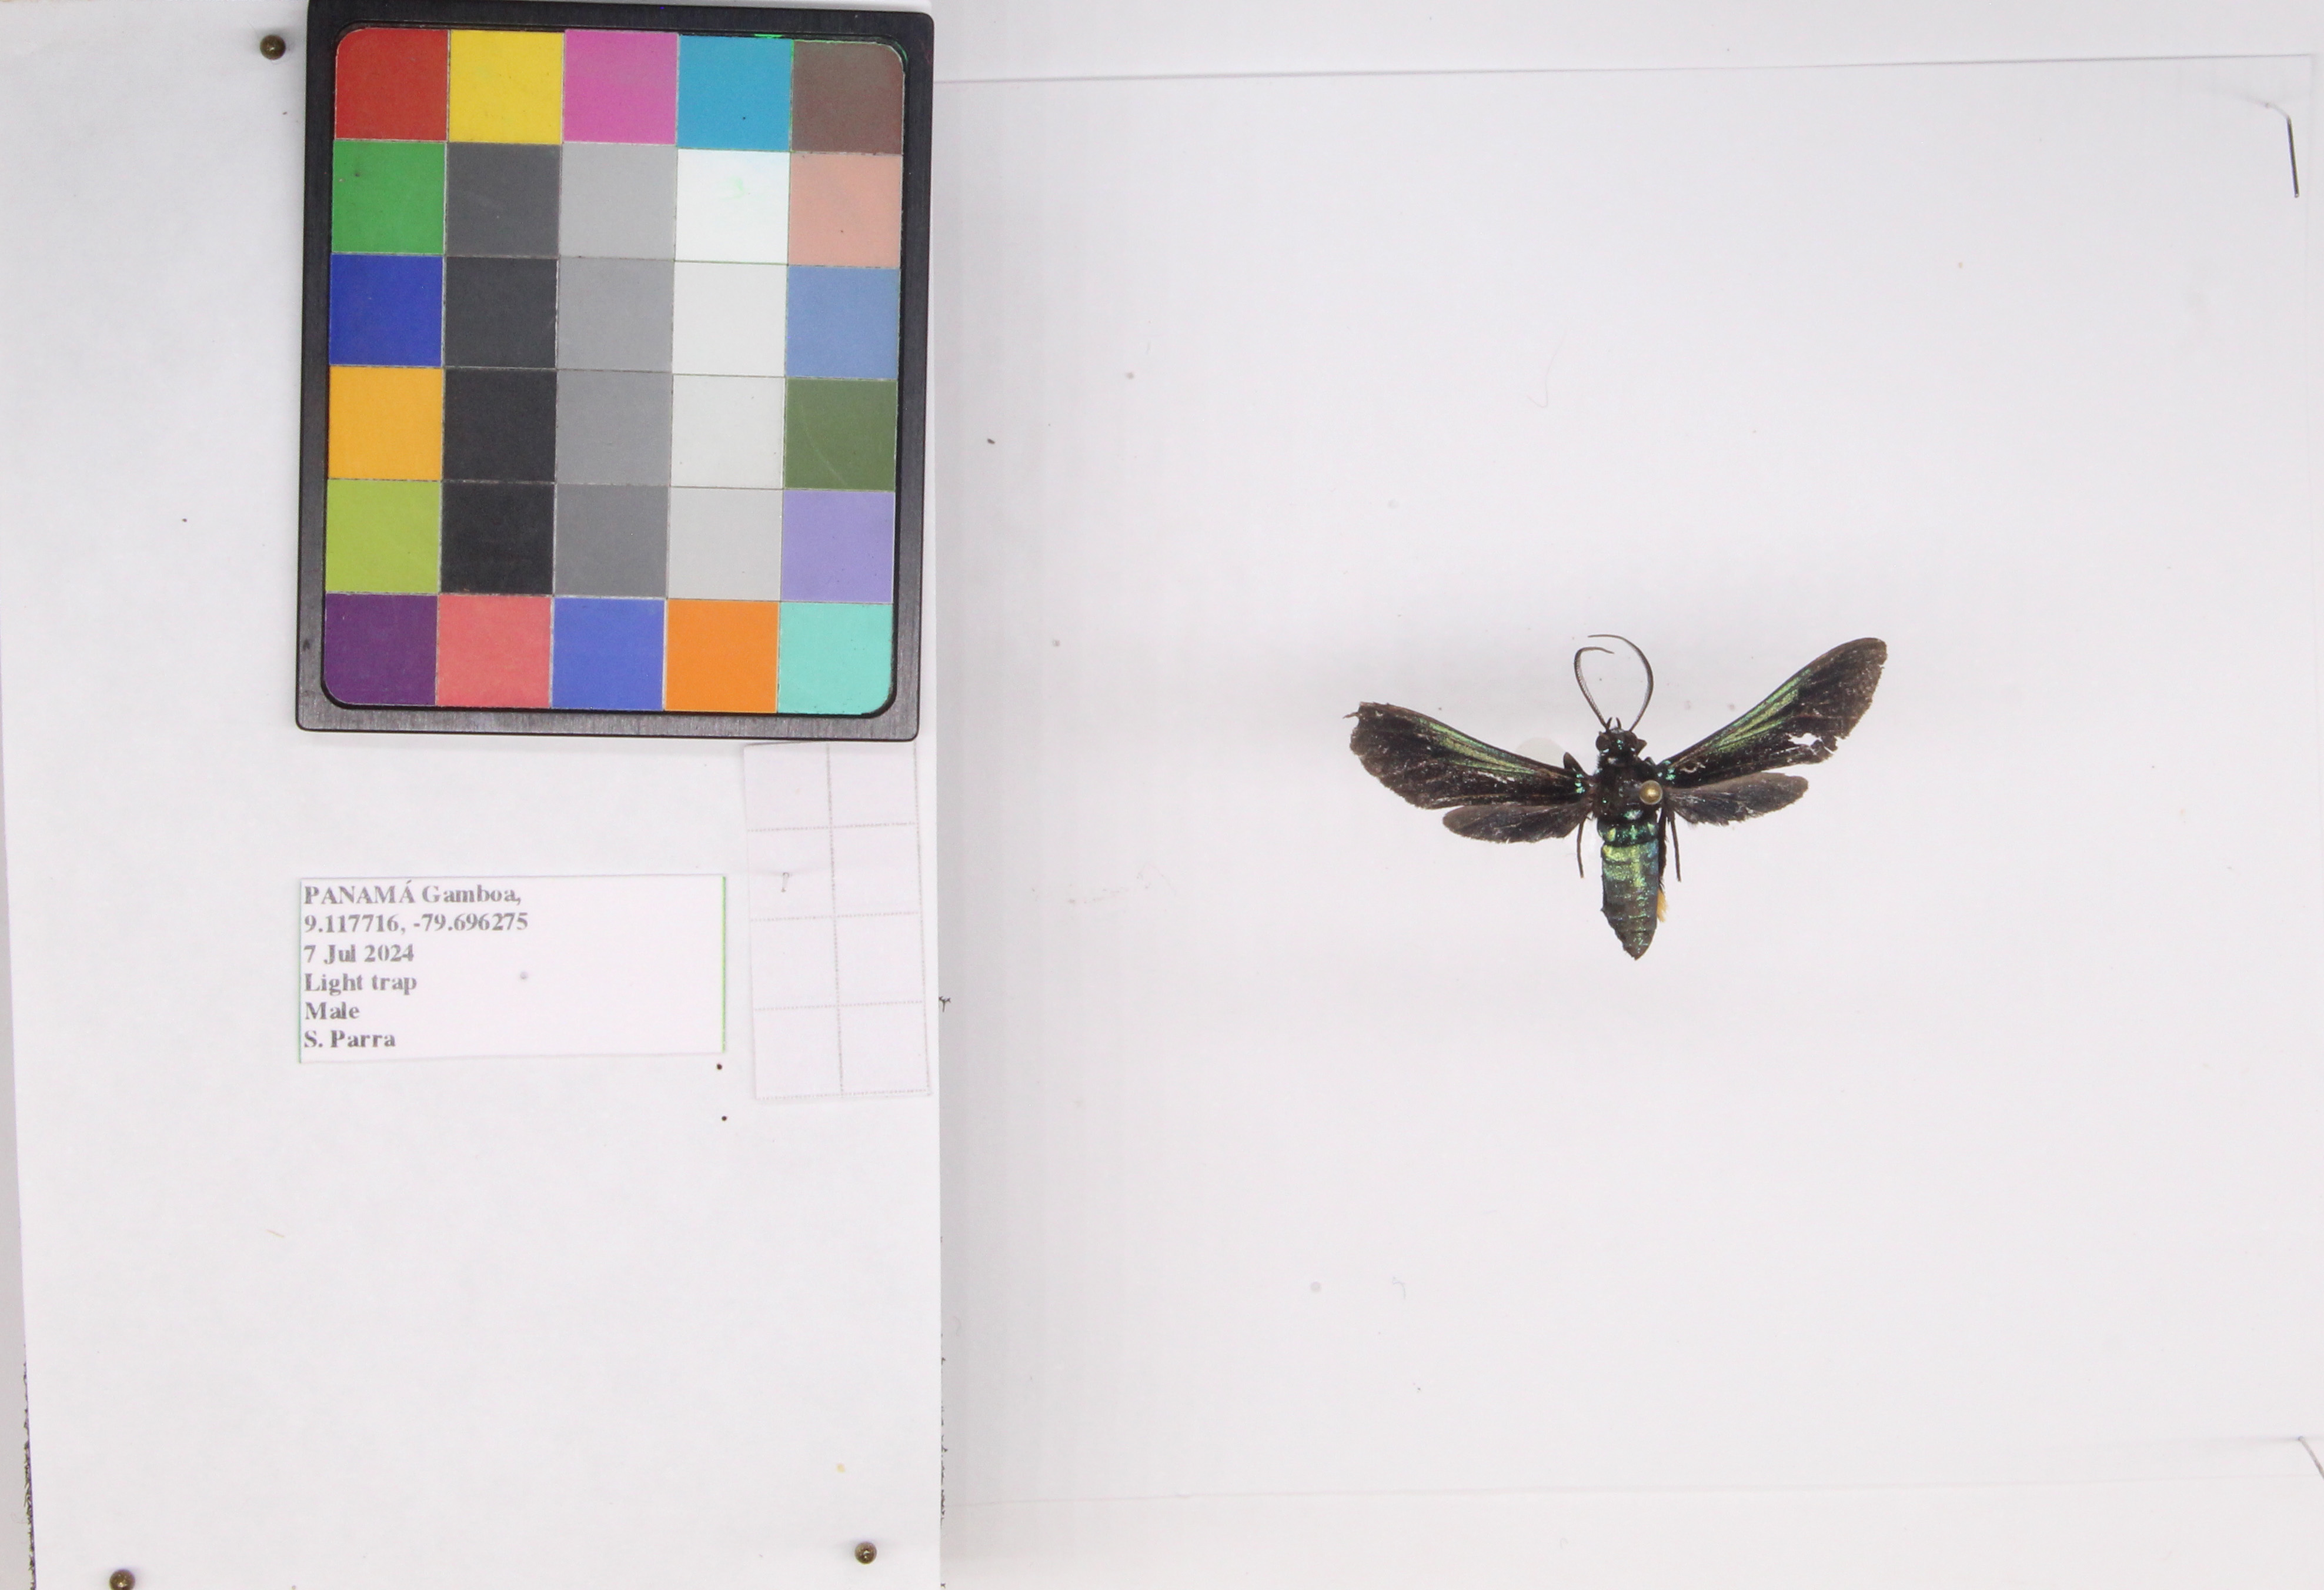
Label: moth
Location: Gamboa